Tenerife

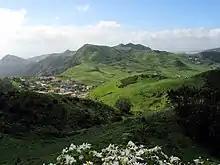
The uneven contours of the Anaga massif

The most notable conflict was the British invasion of Tenerife in 1797. On 25 July 1797, Admiral Horatio Nelson launched an attack at Santa Cruz de Tenerife, now the capital of the island. After a ferocious fight which resulted in many casualties, General Antonio Gutiérrez de Otero y Santayana organized a defense to repel the invaders. Whilst leading a landing party, Nelson was seriously wounded in his right arm by grapeshot or a musket ball, necessitating amputation of most of the arm. Legend tells that he was wounded by the Spanish cannon "Tiger" as he was trying to disembark on the Paso Alto coast.